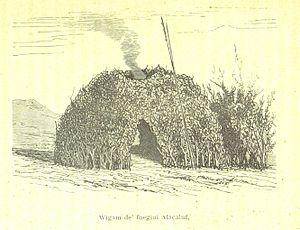
Les Kawésqars, Kaweskars soit les « Hommes » sont un peuple autochtone de la zone australe du Chili. C'était un peuple nomade qui parcourait les chenaux fuégiens de la Patagonie occidentale, entre le golfe de Penas et le détroit de Magellan, se déplaçant aussi dans les chenaux que forment les îles qui sont à l'ouest de la grande île de la Terre de Feu et au sud du détroit.
Une hutte est une petite cabane. Rapide à construire, montée à chaque étape et abandonnée après chaque utilisation, elle est généralement construite à partir de branches, branchages, agglutinements de terre, paille, ossements et autres petits matériaux trouvés sur place. À la différence de la tente construite avec des matériaux façonnés, elle n'est pas un abri mobile.